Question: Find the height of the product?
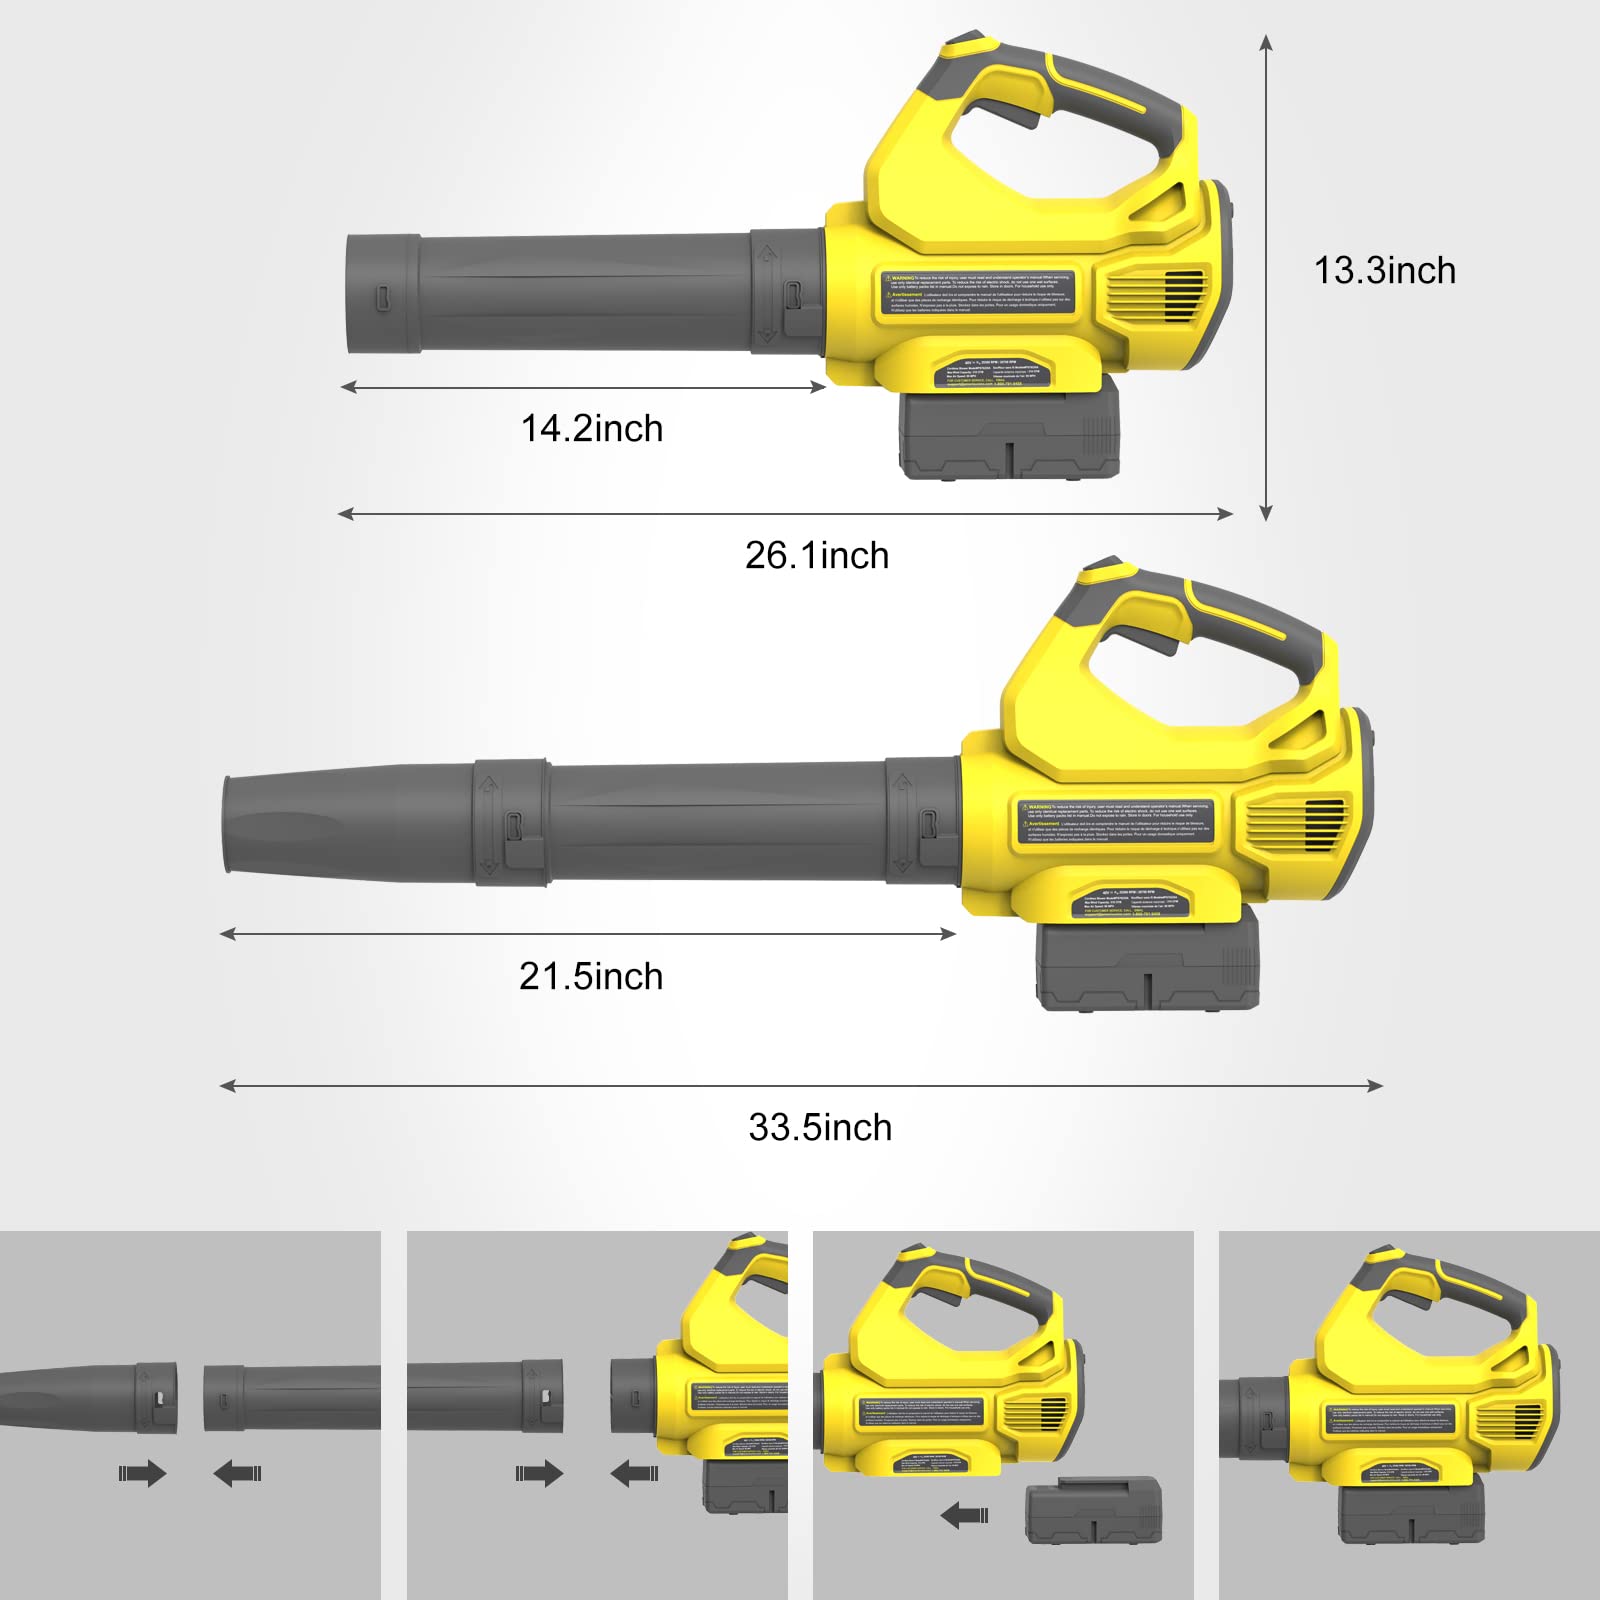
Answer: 13.3 inch